Elagabalium

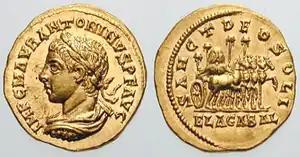
Roman aureus depicting Elagabalus. The reverse reads "Sanct Deo Soli Elagabal", and depicts a four-horse, gold chariot carrying the holy stone of the Emesa temple.

Since the reign of Septimius Severus, sun worship had increased throughout the Empire. Elagabalus saw this as an opportunity to set up his god, El-Gabal or Elagabal, as the chief deity of the Roman pantheon. Elagabal was placed over even Jupiter. As a sign of the union between the two religions, Elagabalus gave either Astarte, Minerva, Urania, or some combination of the three, to Elagabal as a wife. Herodian writes that Elagabalus forced senators to watch while he danced around the altar of Elagabal to the sound of drums and cymbals, and that each summer solstice became a great festival to Elagabal popular with the masses because of its widely distributed food. During this festival, Elagabalus placed Elagabal on a chariot adorned with gold and jewels, which he paraded through the city, after which he threw gifts into the Roman crowds: